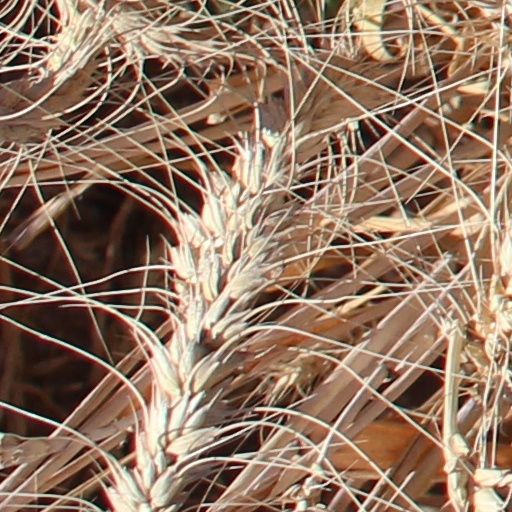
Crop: wheat